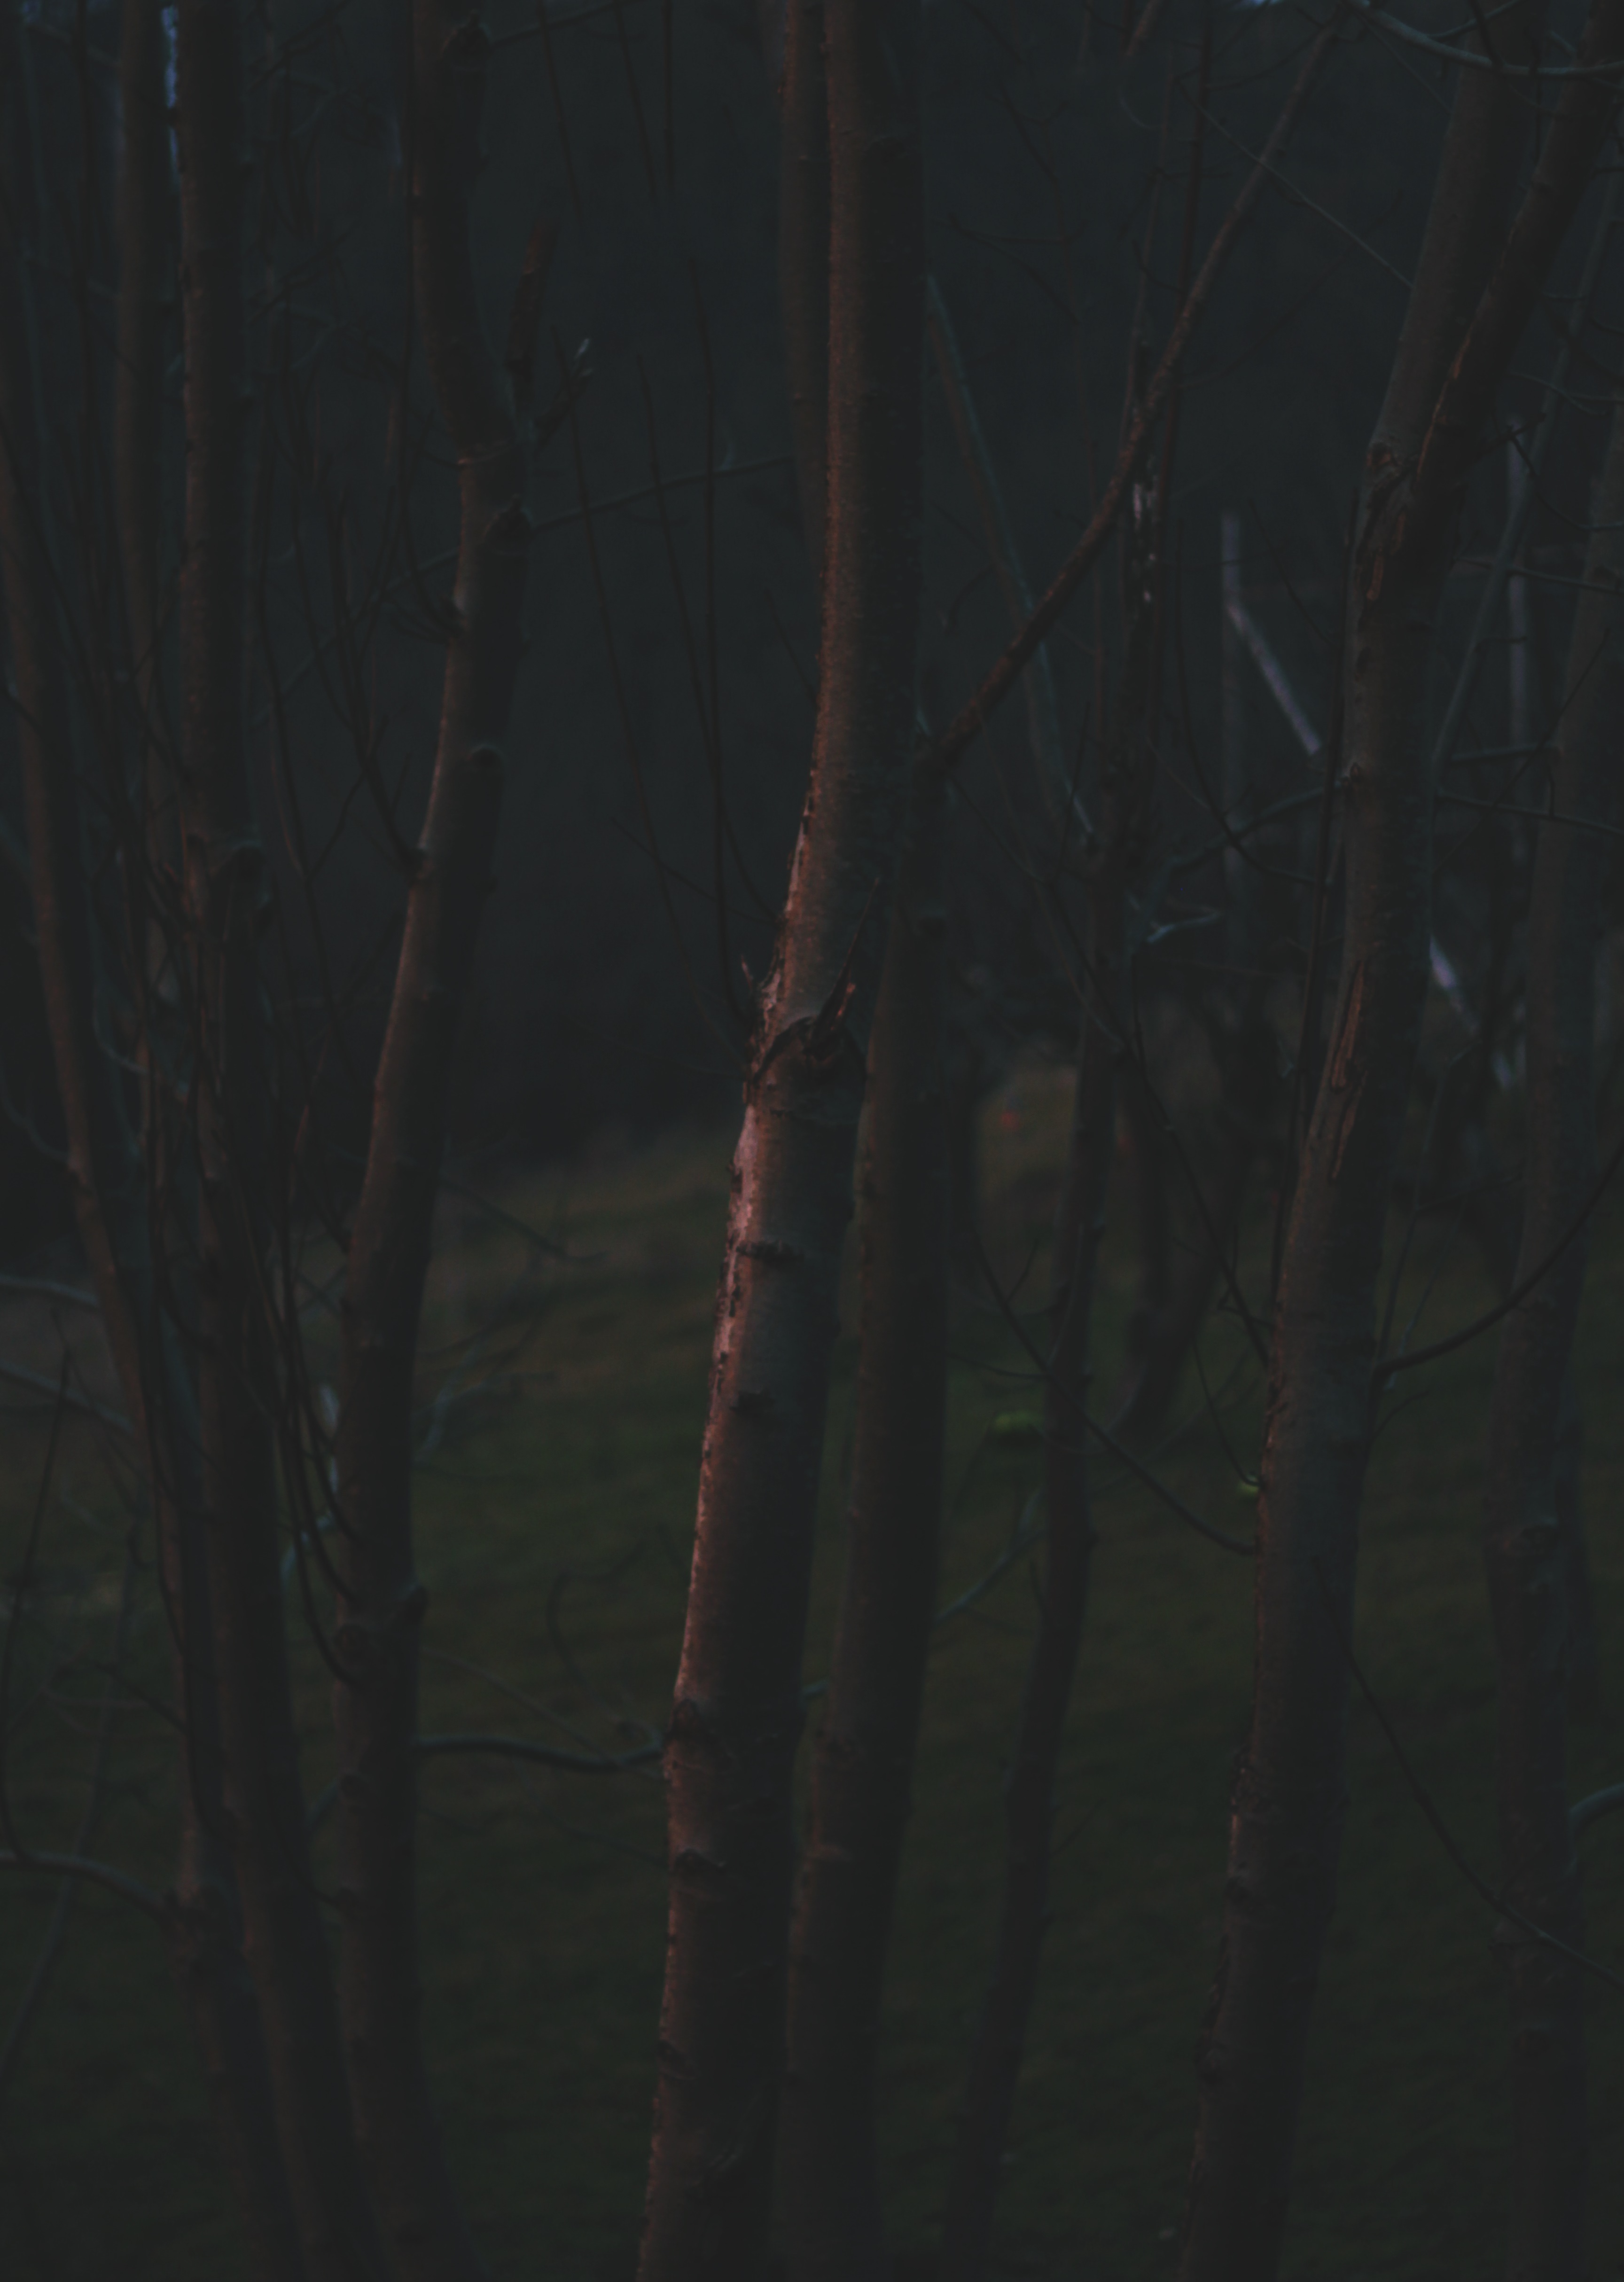
tree, forest, branch, wood, sunlight, texture, leaf, green, reflection, darkness, habitat, atmospheric phenomenon, plant stem, woody plant